Supermarine Spitfire

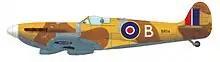
Supermarine Spitfire Mk.VC, BR114, of the No 103 MU, Aboukir, 1942

Due to a shortage of Brownings, which had been selected as the new standard rifle calibre machine gun for the RAF in 1934, early Spitfires were fitted with only four guns, with the other four fitted later. Early tests showed that, while the guns worked perfectly on the ground and at low altitudes, they tended to freeze at high altitude, especially the outer wing guns, because the RAF's Brownings had been modified to fire from an open bolt. While this prevented overheating of the cordite used in British ammunition, it allowed cold air to flow through the barrel unhindered. Supermarine did not fix the problem until October 1938, when they added hot air ducts from the rear of the wing-mounted radiators to the guns, and bulkheads around the gunbays to trap the hot air in the wing. Red fabric patches were doped over the gun ports to protect the guns from cold, dirt, and moisture until they were fired.